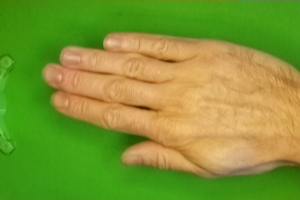
Label: paper